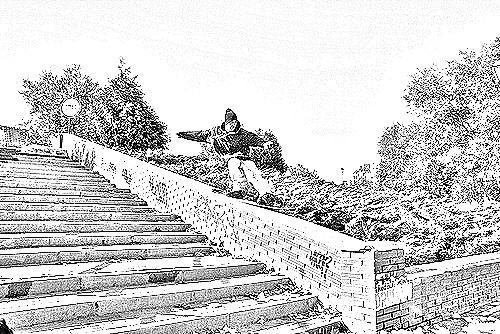
Portrait style: Sketch Portrait